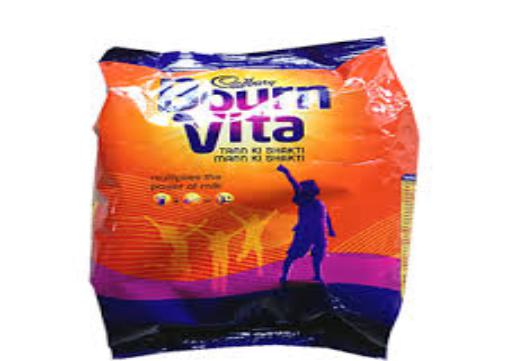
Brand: Bournvita
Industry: Food